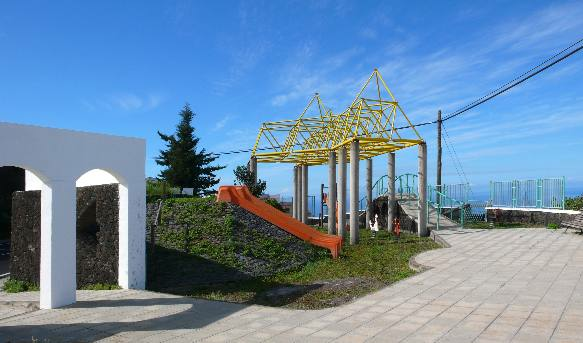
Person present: No